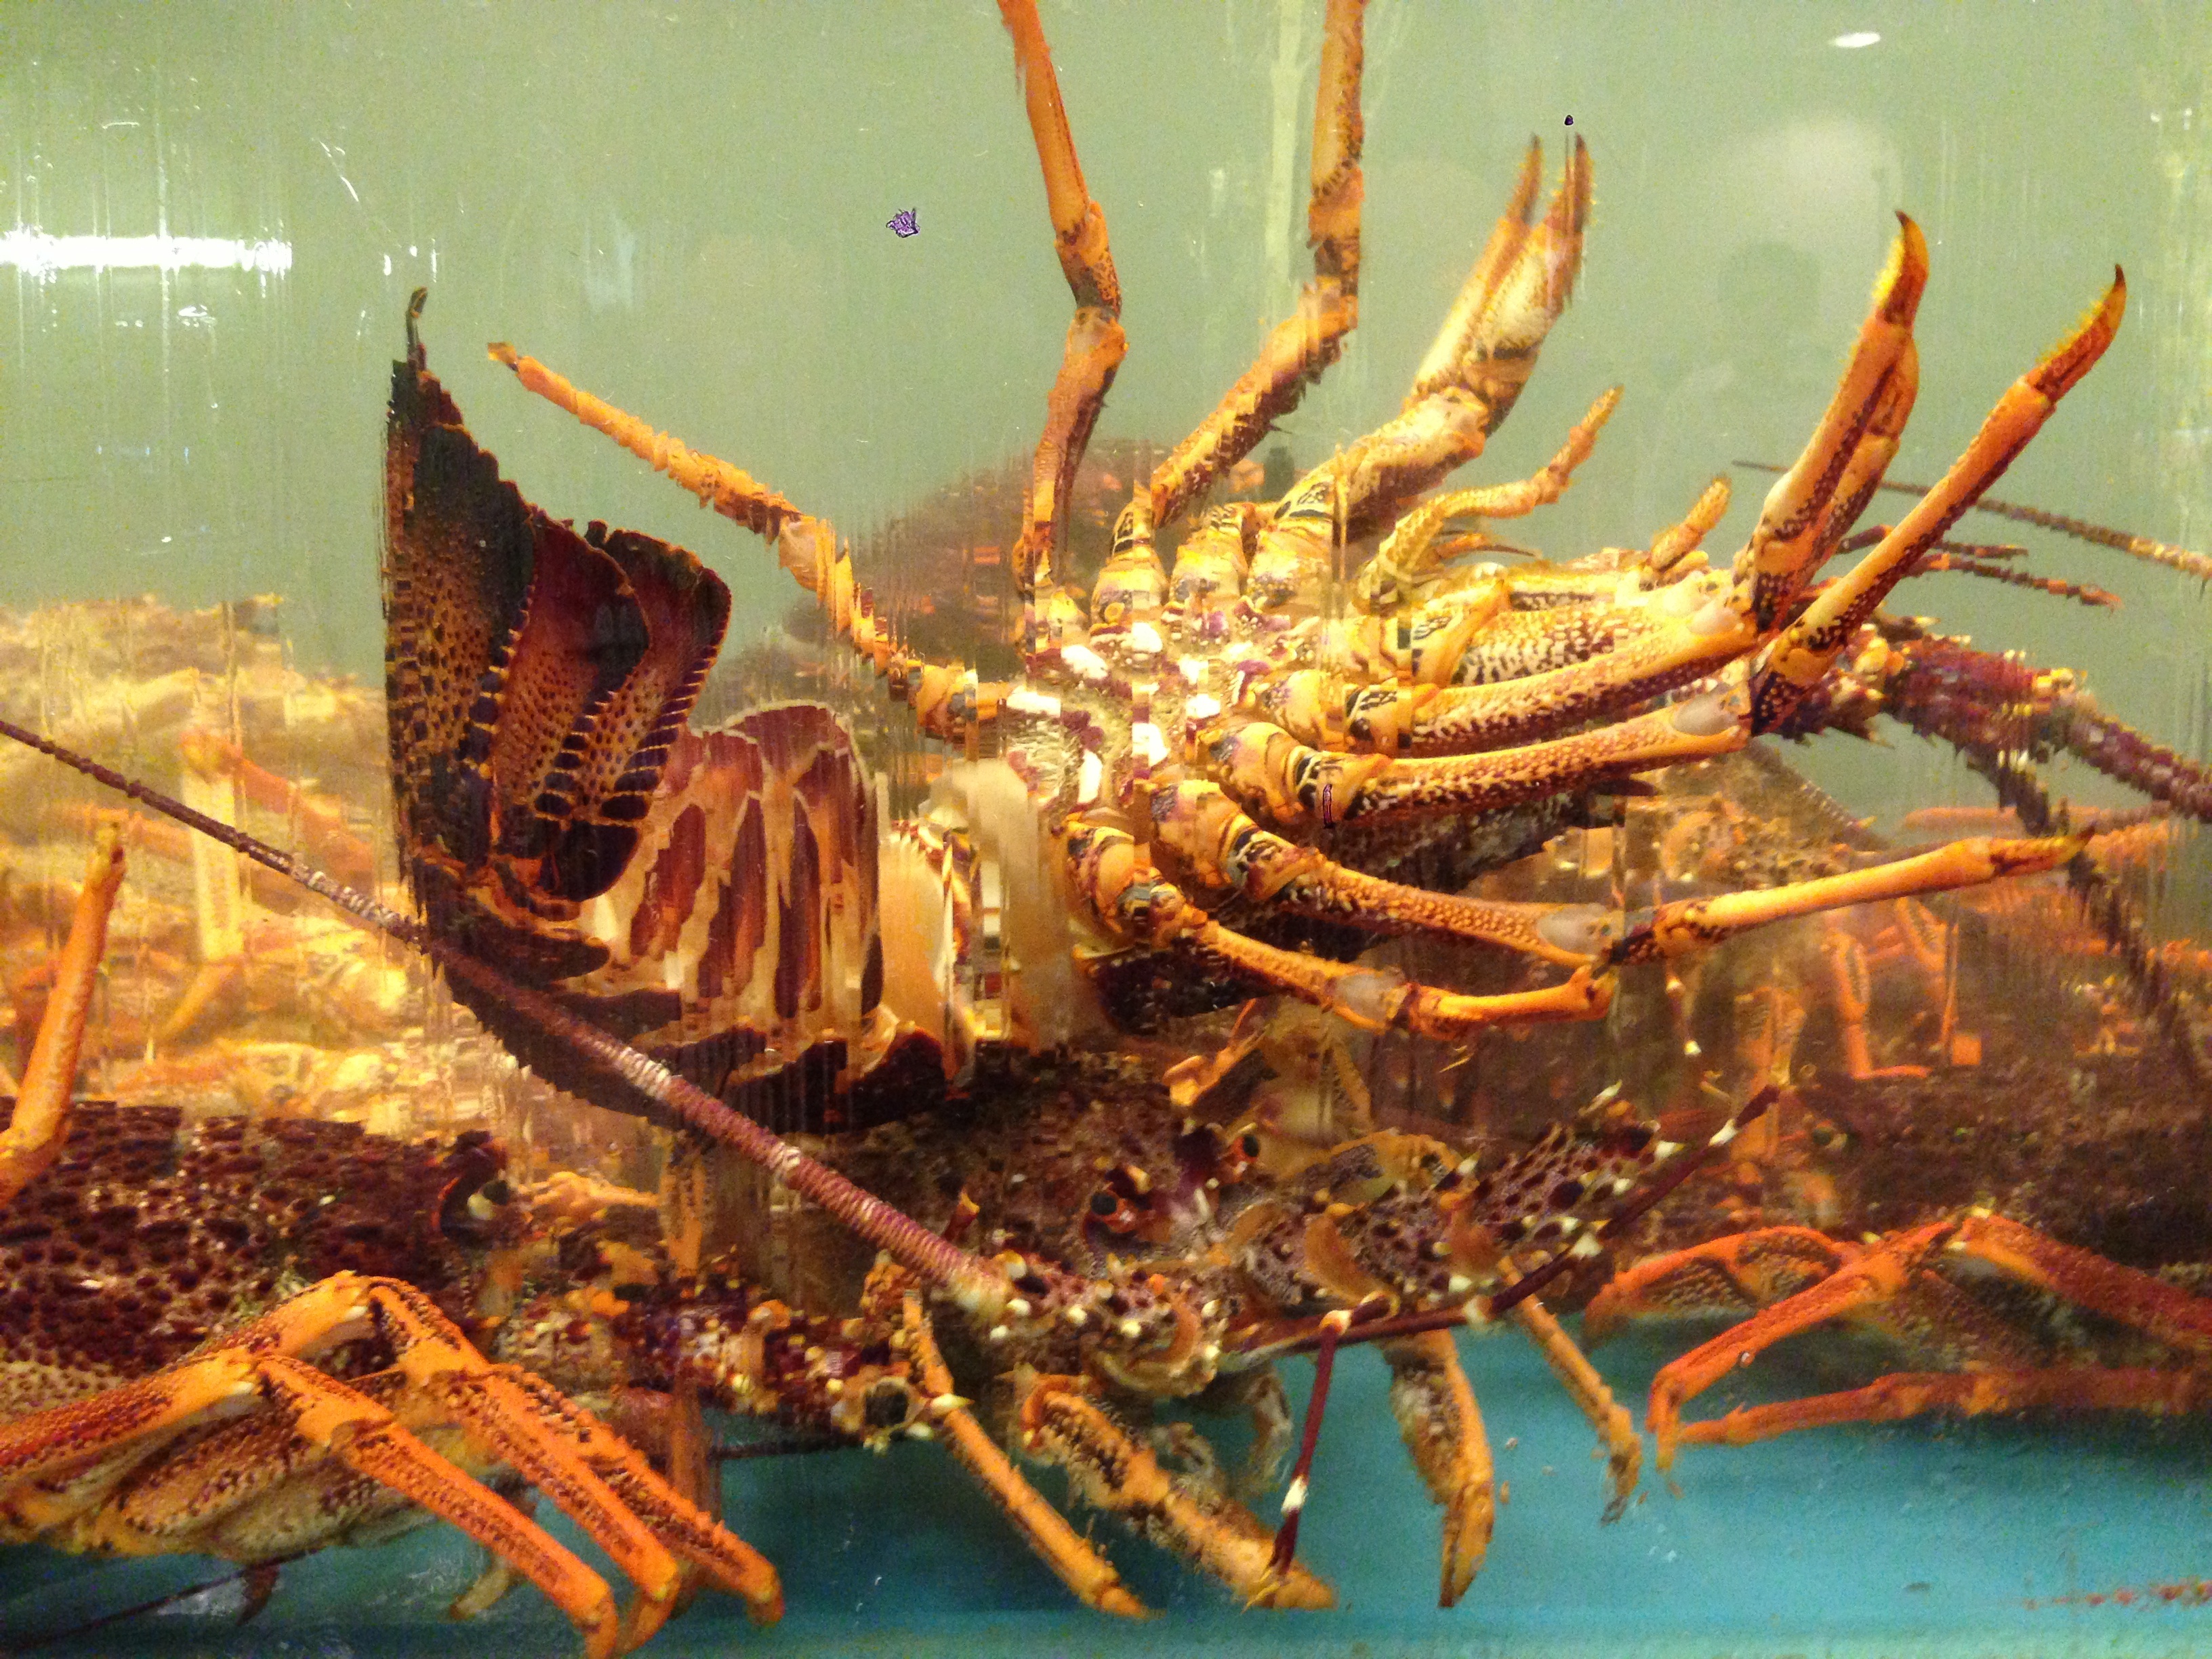
food, biology, seafood, fauna, crab, invertebrate, lobster, crustacean, arthropod, king crab, marine biology, decapoda, animal source foods, dungeness crab, american lobster, homarus, spiny lobster